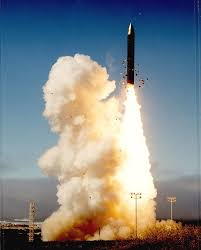
Label: Rs-24